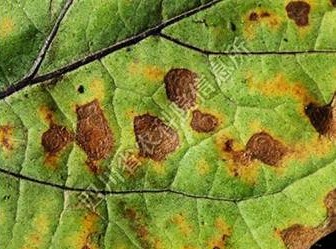
Plant: Eggplant
Disease: eggplant cercospora leaf spot